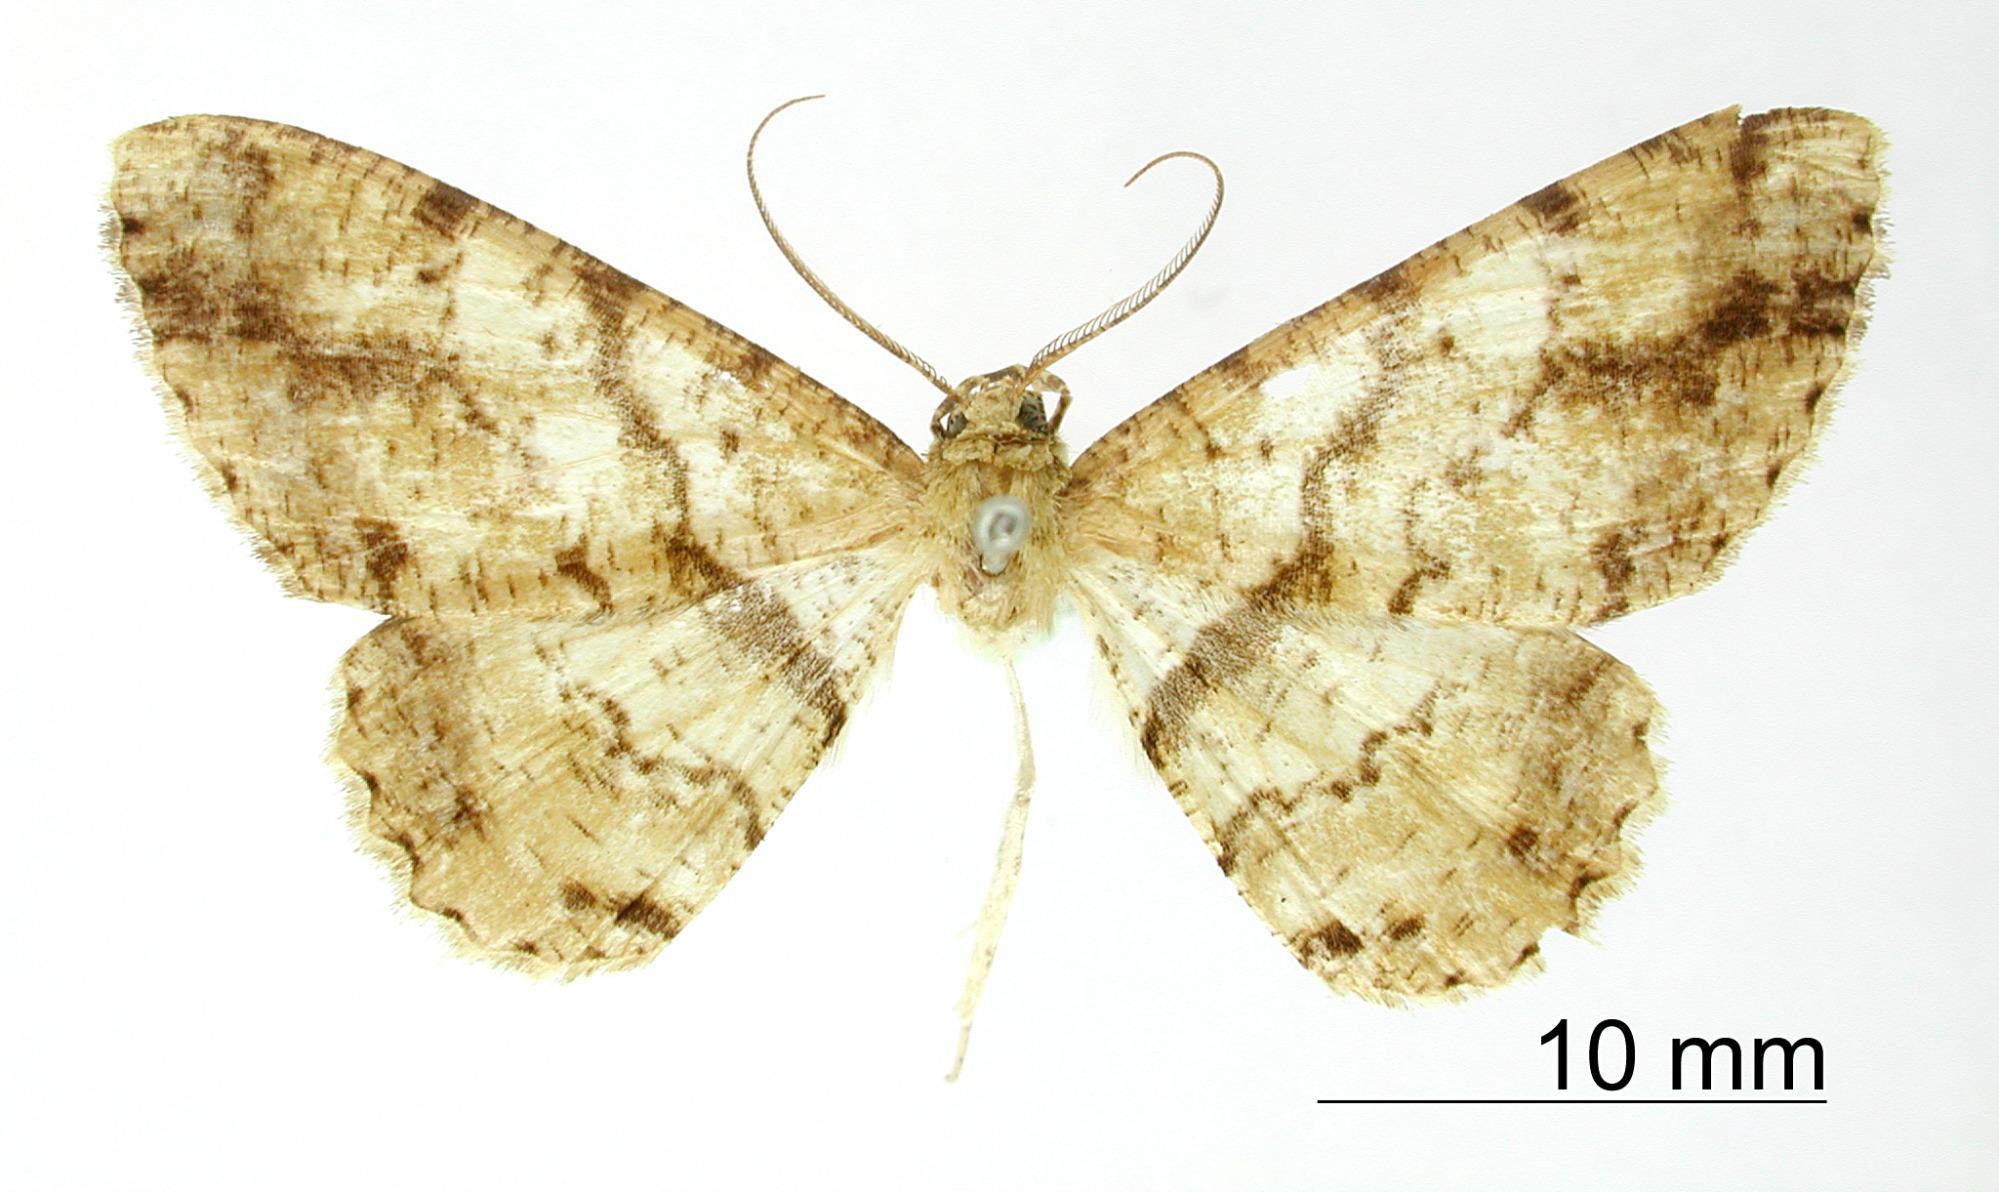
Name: Melanolophia conspicua
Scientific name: Melanolophia conspicua Schaus, 1911
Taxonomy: Animalia, Arthropoda, Insecta, Lepidoptera, Geometridae, Ennominae
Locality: Juan Vinas, Costa Rica, Costa Rica